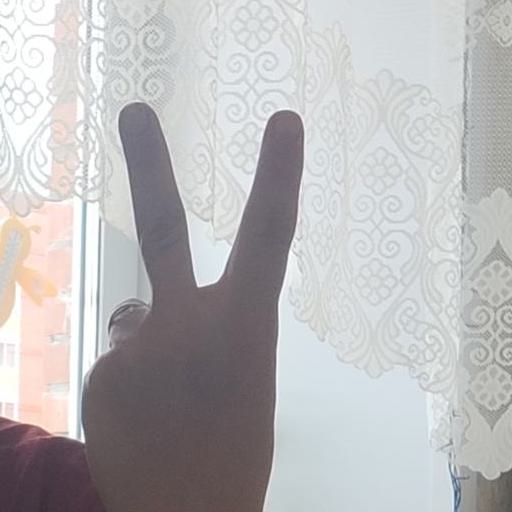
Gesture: peace_inverted